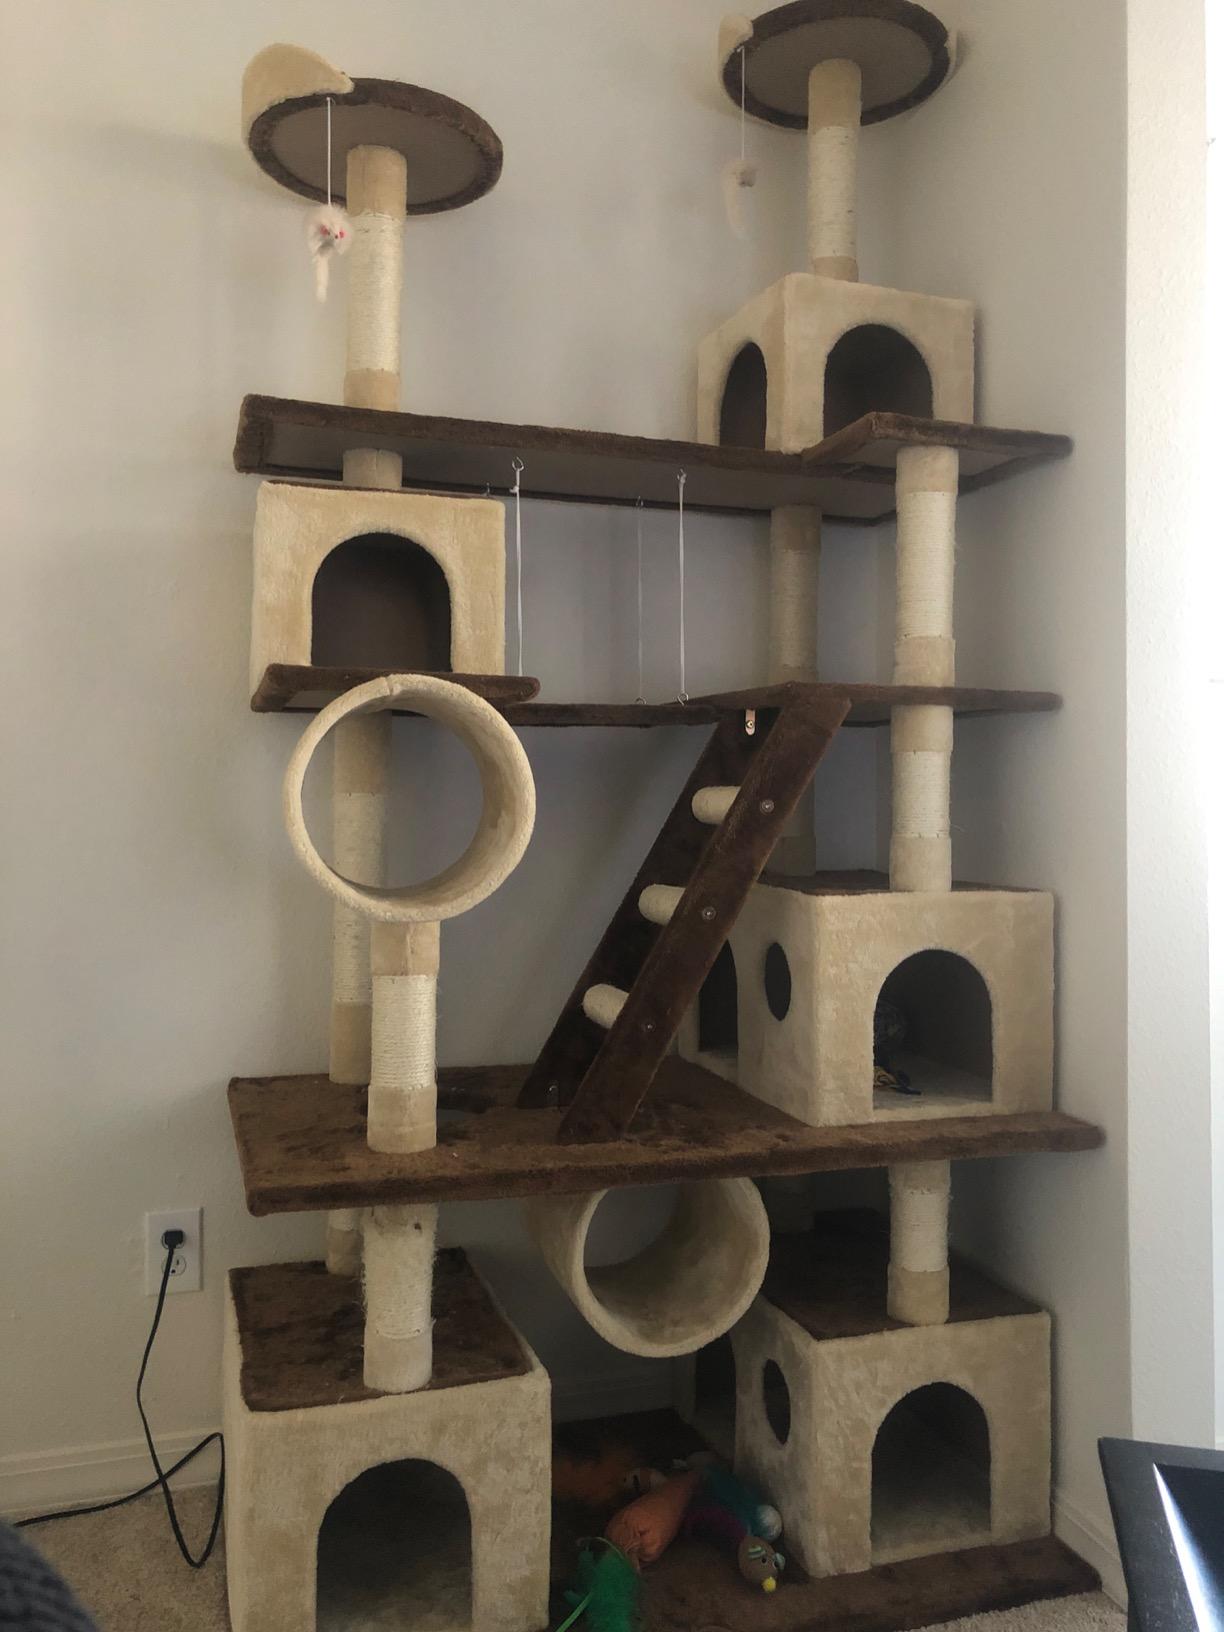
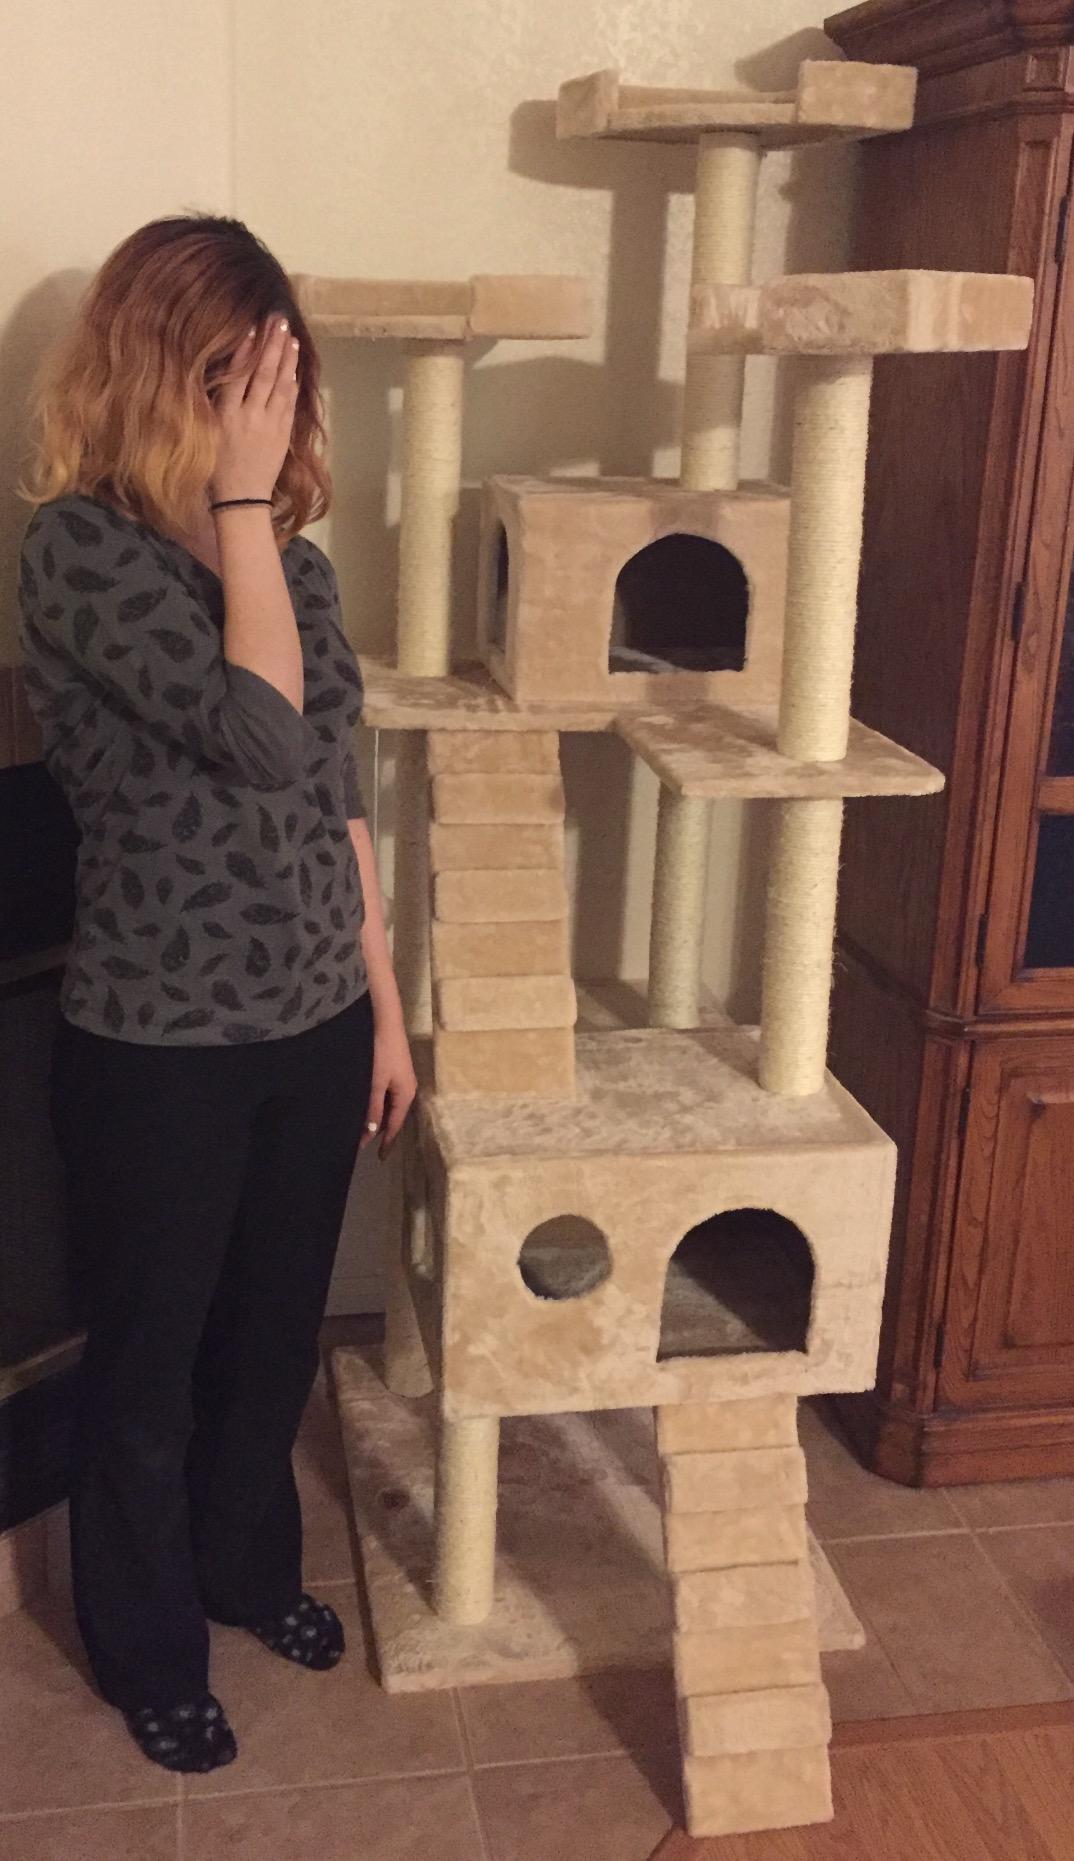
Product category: items_cat tree
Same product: no